Kevin Höög Jansson

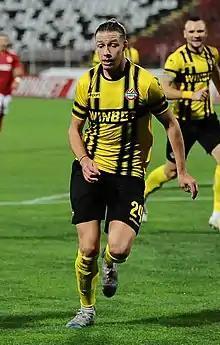
Jansson with Botev Plovdiv in 2021

Kevin Nils Lennart Höög Jansson (born 29 September 2000) is a Swedish professional footballer who plays as a midfielder for IFK Norrköping.